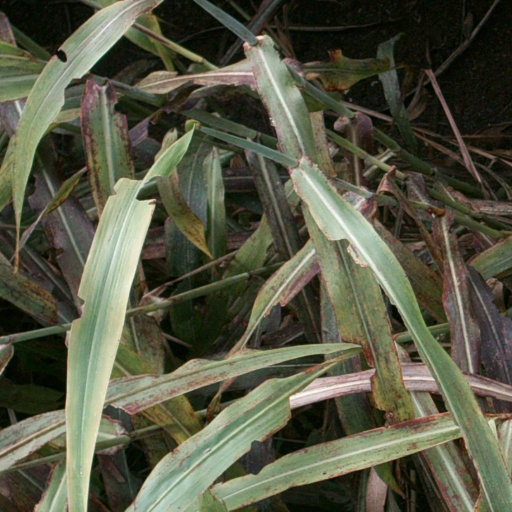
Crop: sorghum